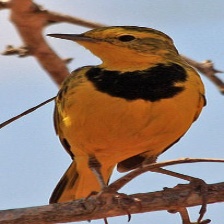
Species: GOLDEN PIPIT
Scientific name: TMETOTHYLACUS TENELLUS